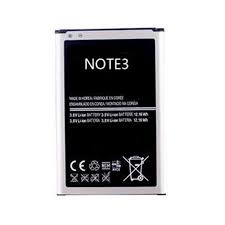
Waste category: battery